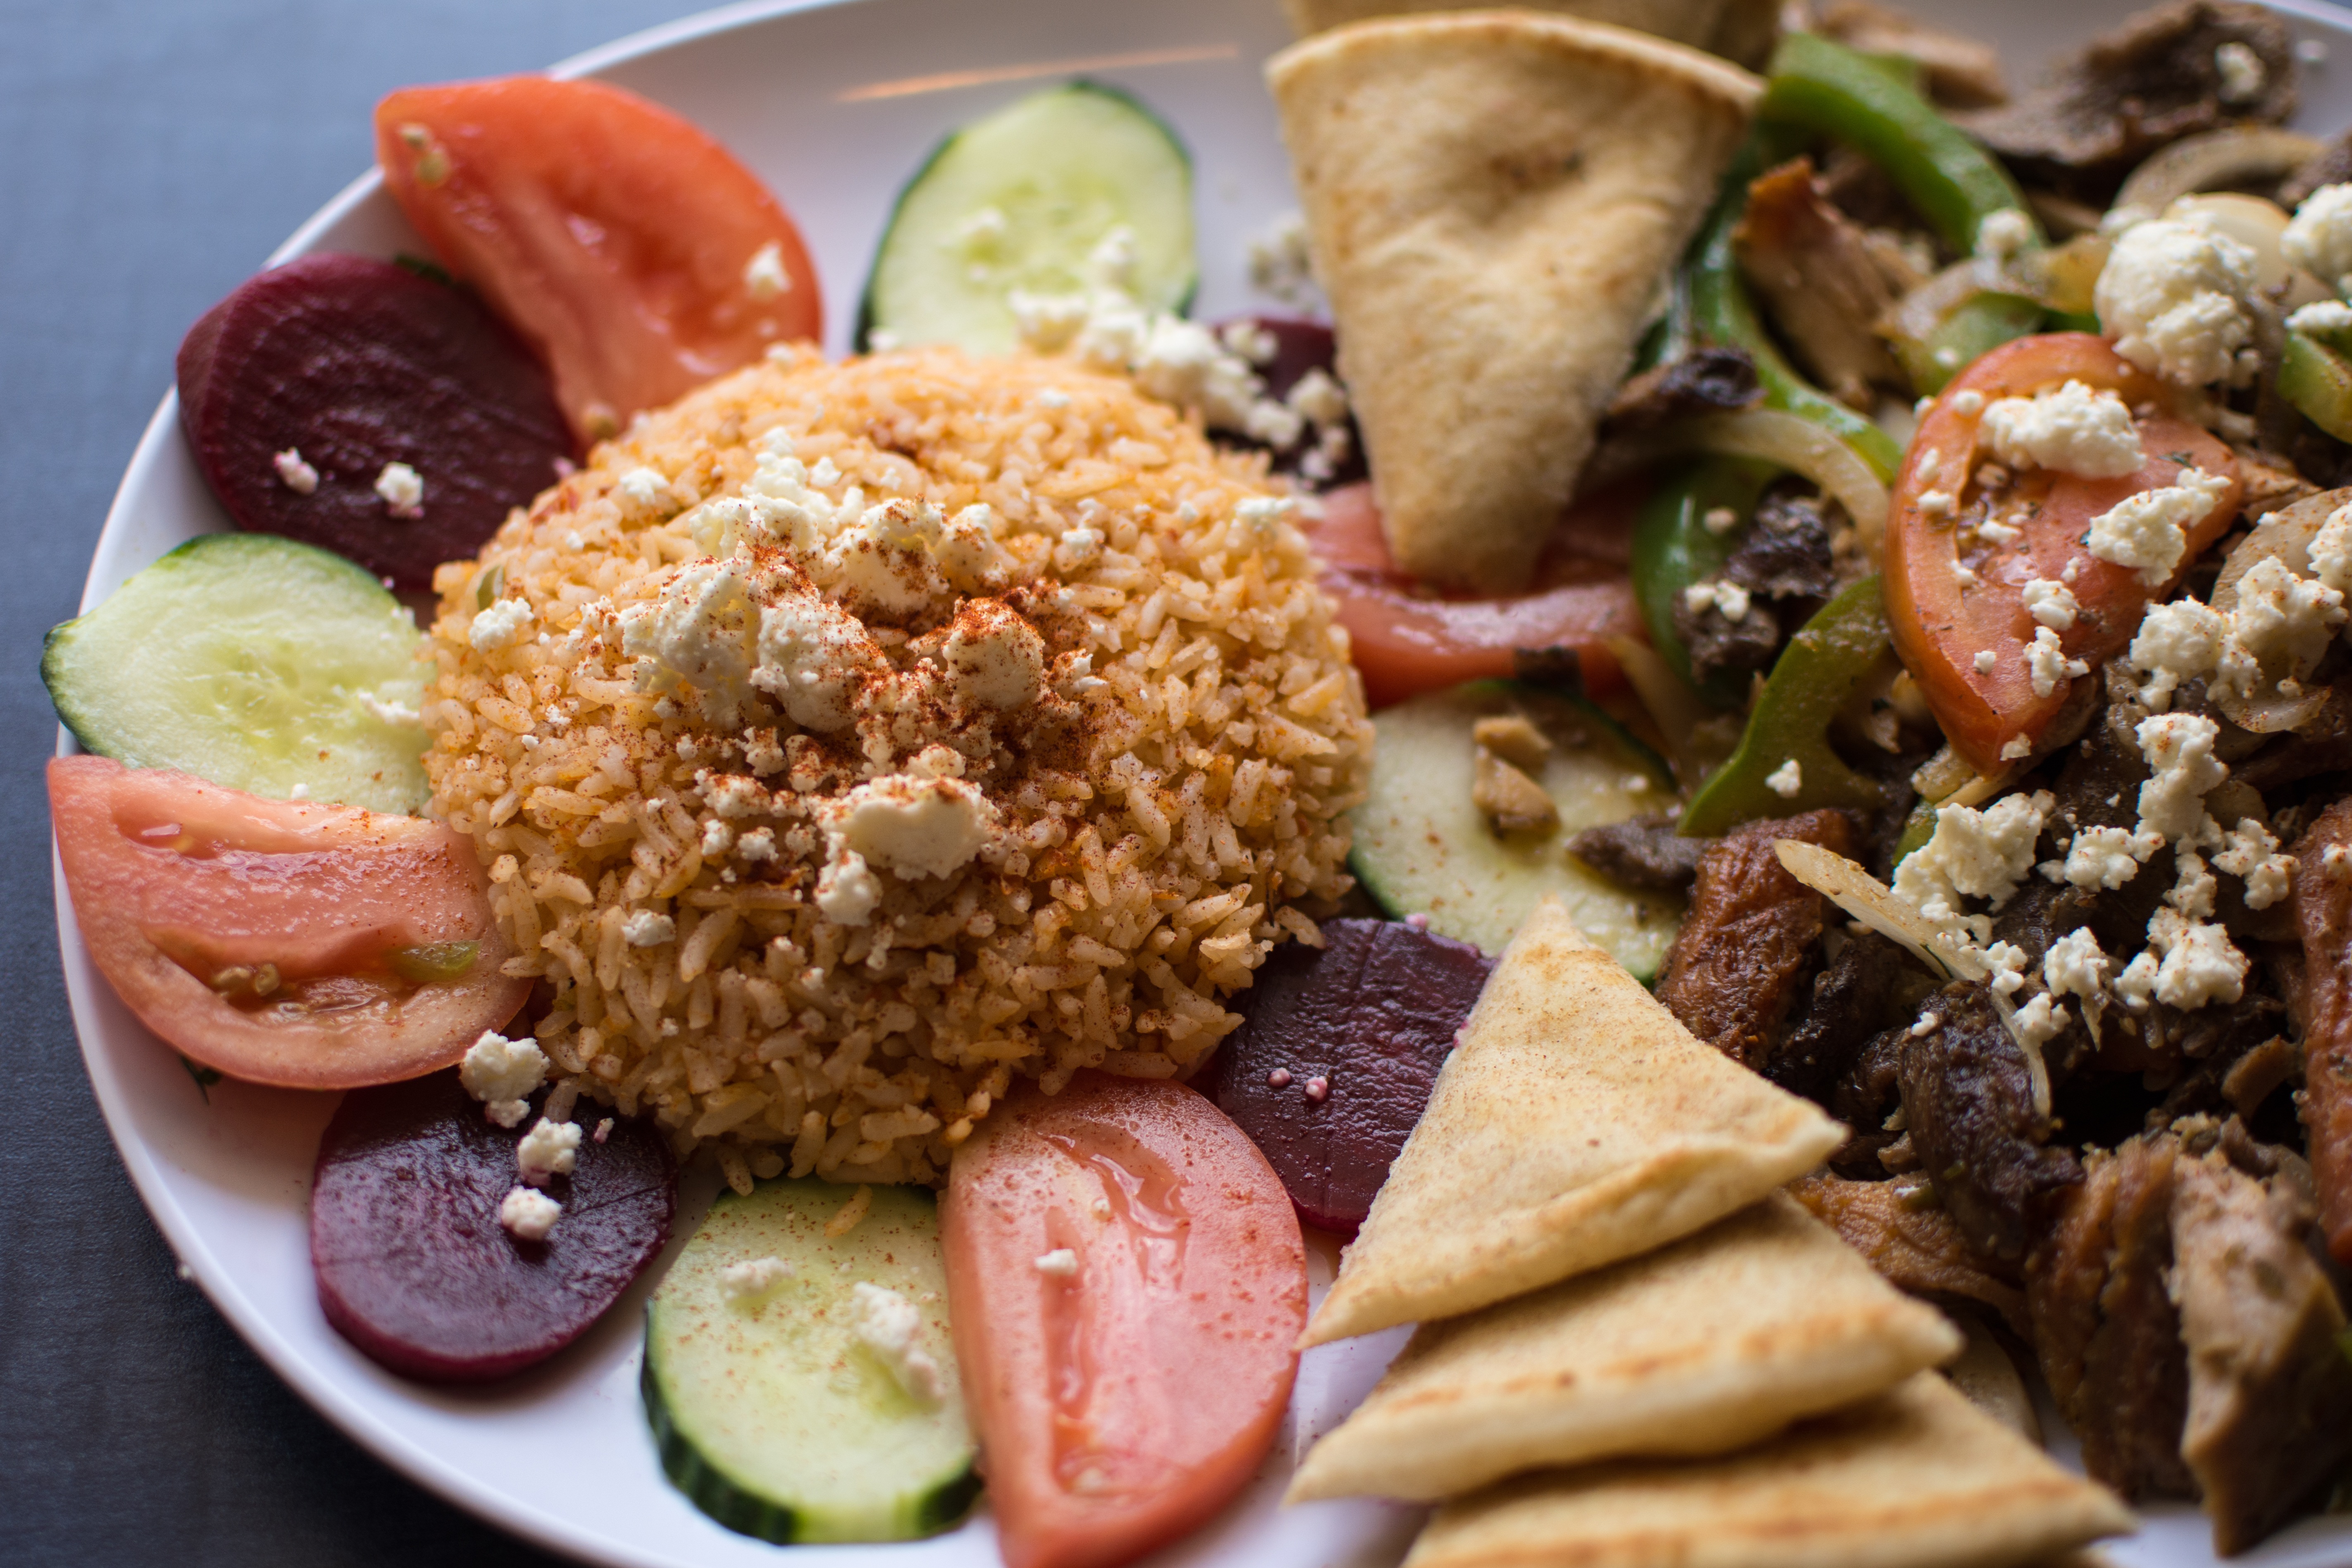
dish, meal, food, salad, produce, breakfast, meat, lunch, cuisine, vegetarian food, falafel, authentic greek, greek food, mezes